U2 concert in Sarajevo

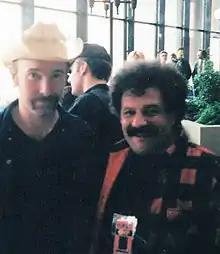
The Edge with Bosnian promoter Želimir Altarac Čičak on the day of the concert

As late as July 1997, U2 were pressured to accept an offer of approximately $4 million to perform in Basel, Switzerland on the date scheduled for the Sarajevo show. At the time, rumours about the region's instability persisted. To ensure the Sarajevo show was not canceled, Sacirbey appeared at many of the band's preceding shows to lobby on behalf of the city. For the stage to reach Sarajevo, the road crew had to drive the equipment and stage through war-torn Bosnia. Although the trip was without incident, they had to pass through towns such as Mostar, which had been "obliterated" during the war. Stage and lighting designer Willie Williams commented that "when the truck drivers arrived you could see that they were changed men". The only trouble in transporting the stage came when a border control agent prevented them from crossing the border for hours. The trucks reached Sarajevo two days prior to the concert, arriving to the cheers and applause of the city's residents; their arrival was the first concrete evidence that the band were keeping their promise to play there. McGuinness explained, "This is a city that's been disappointed so many times there were a lot of people who weren't prepared to believe the gig was going to take place until they saw the stage going up." Until then, tickets had sold very slowly, but within 24 hours of the trucks' arrival, another 8,000 tickets were sold. Despite this, a day before the concert, 15,000 tickets remained unsold. Three hundred local residents were employed to help assemble the stage and promote the show.